Fred Bennion

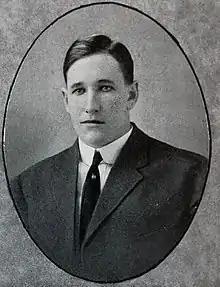
Bennion from The Montanan 1916

Fred W. Bennion (September 29, 1884 – January 18, 1960) was an American football player and coach of football, basketball and baseball. He served as the head football coach at the University of Utah from 1910 to 1913 and at the Agricultural College of the State of Montana—now Montana State University—from 1914 to 1917, compiling a career college football record of 27–15–8. Bennion was also the head basketball coach at Brigham Young University (BYU) from 1908 to 1910, at Utah from 1911 to 1914, and at Montana Agricultural from 1914 to 1919, amassing a career college basketball record of 96–31. In addition, He was the head baseball coach at BYU from 1909 to 1912, tallying a mark of 11–10.